John Dickinson Stationery

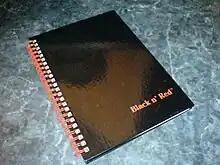
'Black n' Red' book with side binding

The Basildon Bond brand of stationery was created by Millington and Sons in 1911. The brand is named after Basildon Park, where some of Millington's directors were staying, and they liked the alliteration of "Basildon" and "bond". Millington & Sons was acquired by John Dickinson in 1918, who then took over the Basildon Bond brand. The name "Basildon Bond" was used by comedian Russ Abbot for one of his characters.